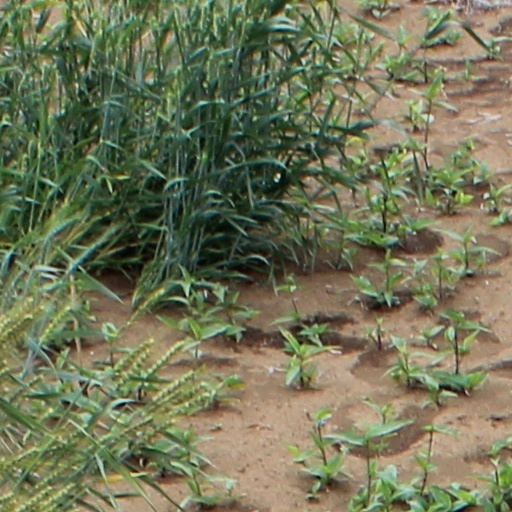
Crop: wheat